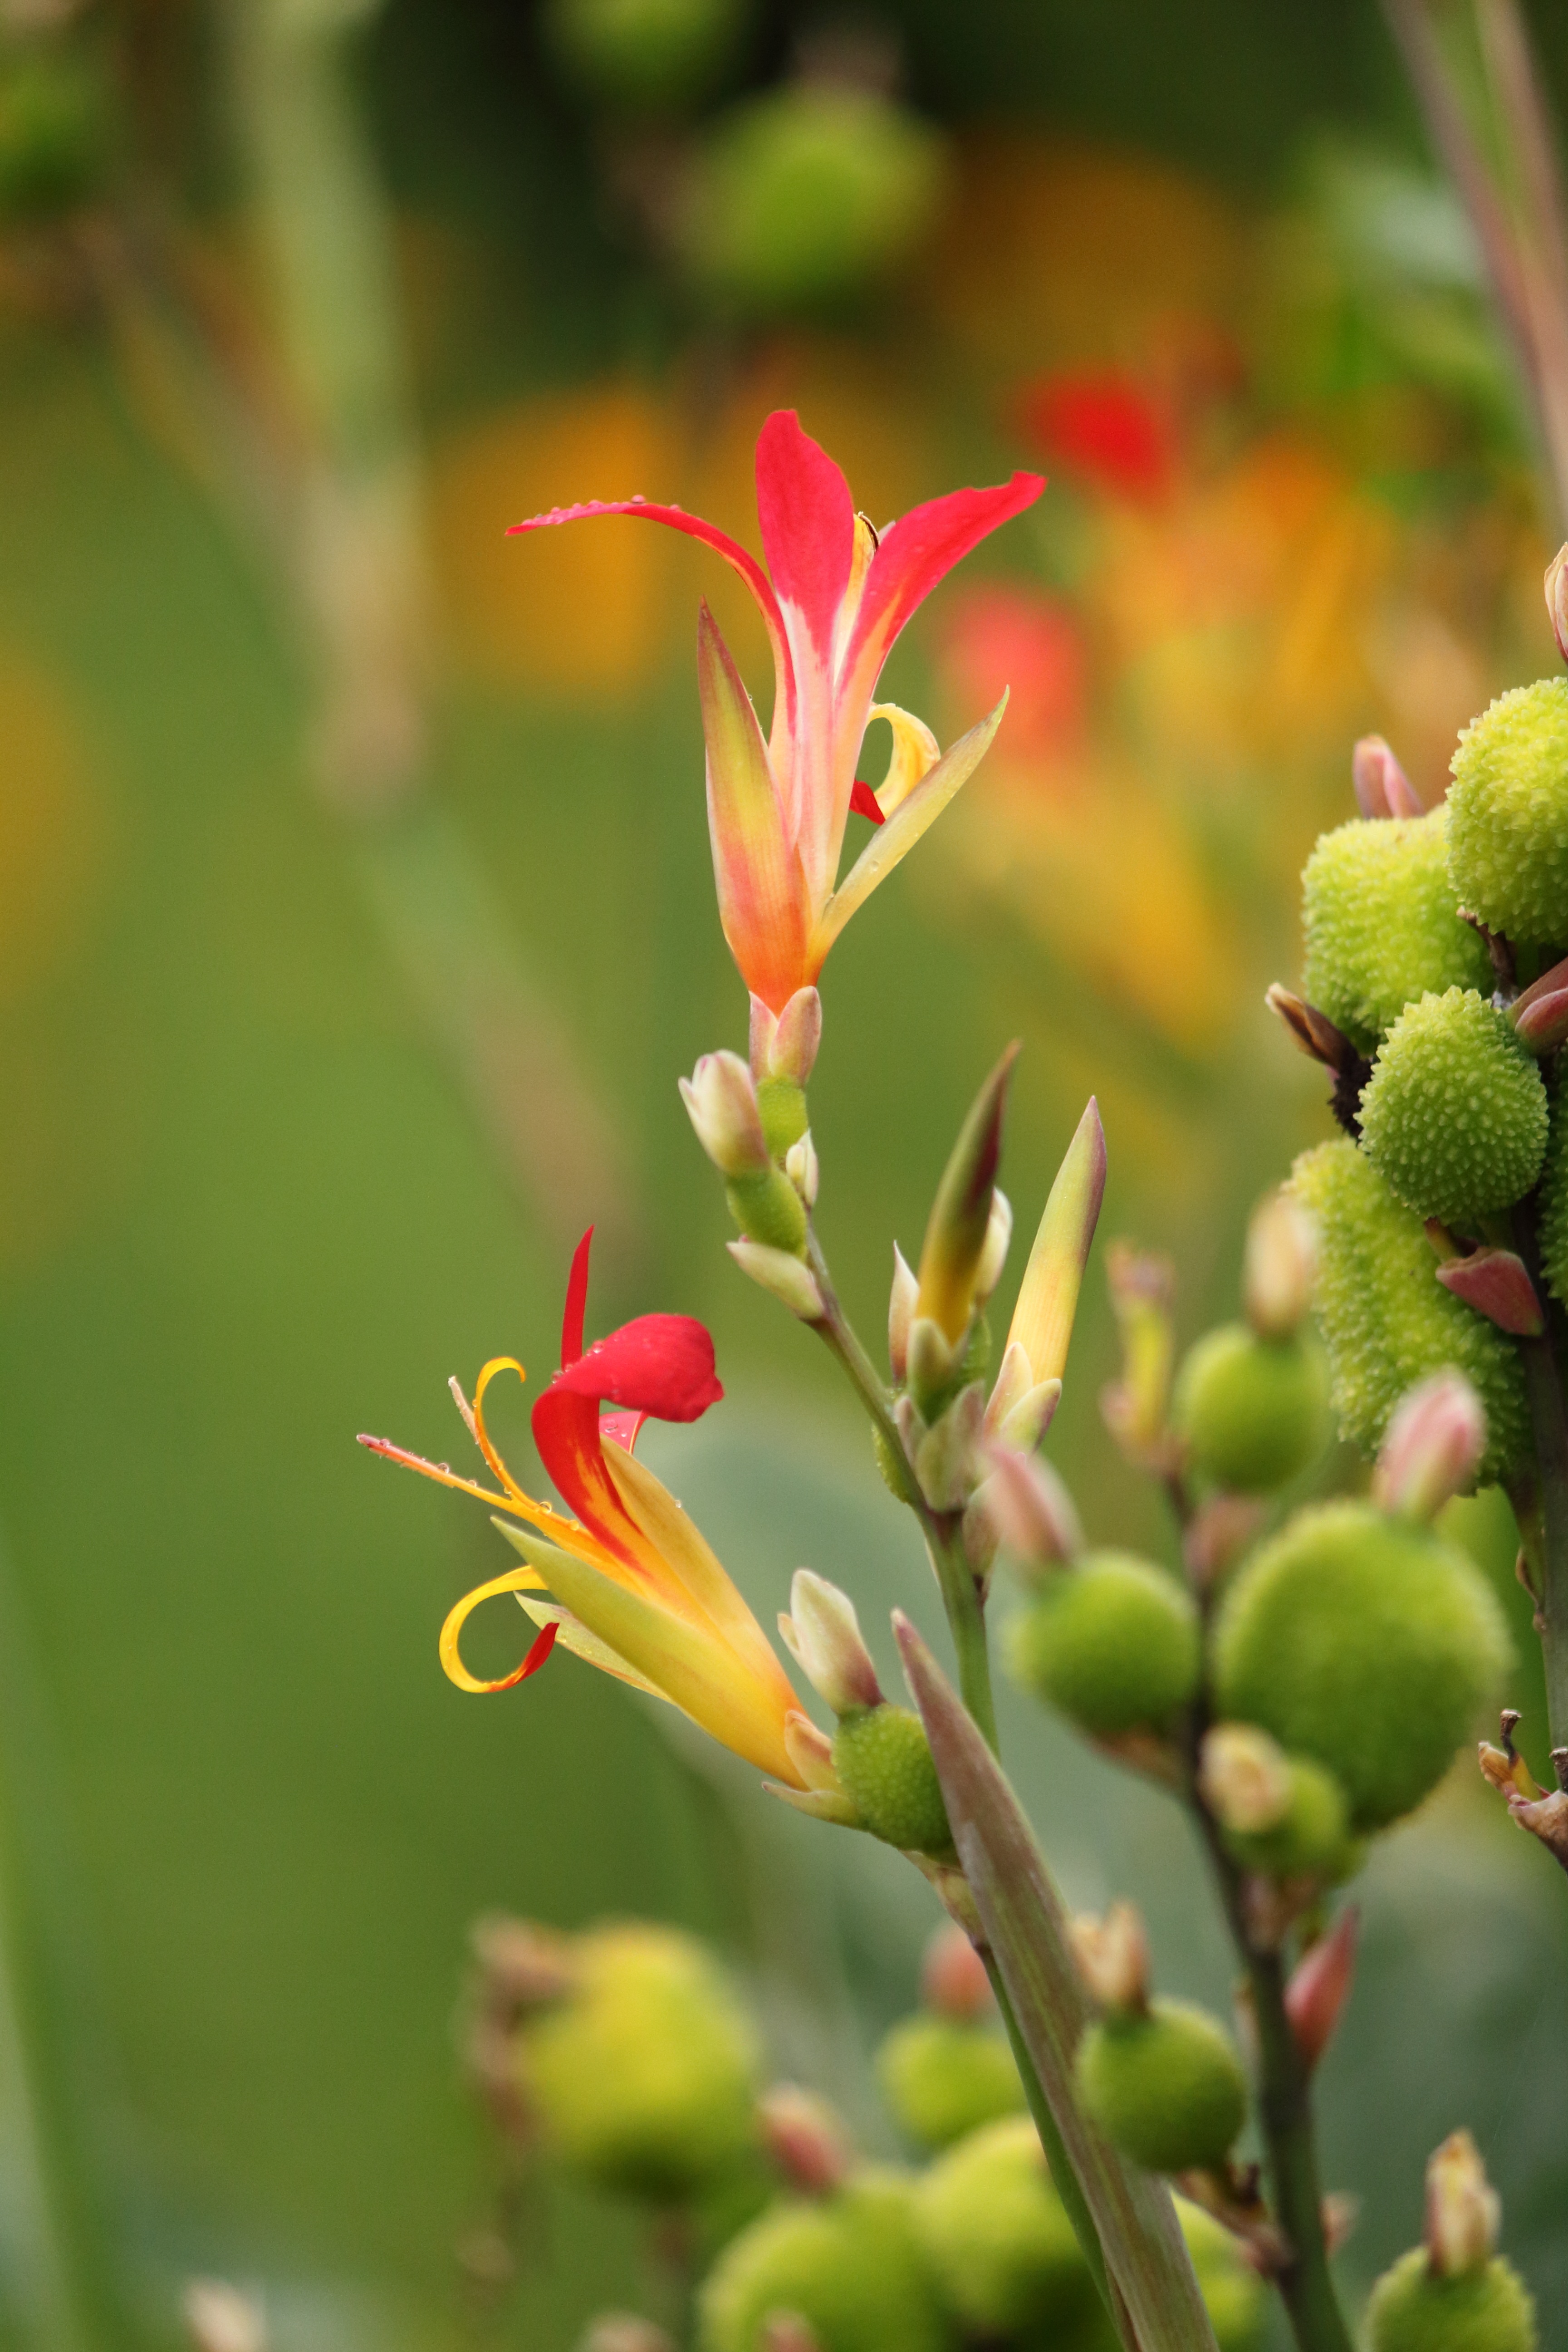
nature, blossom, plant, leaf, flower, bloom, summer, floral, orange, spring, green, red, produce, evergreen, botany, blooming, yellow, garden, flora, wildflower, gardening, shrub, ornamental, lily, lilly, exotic, macro photography, flowering plant, canna indica, canna lilly, indian shot flower, land plant